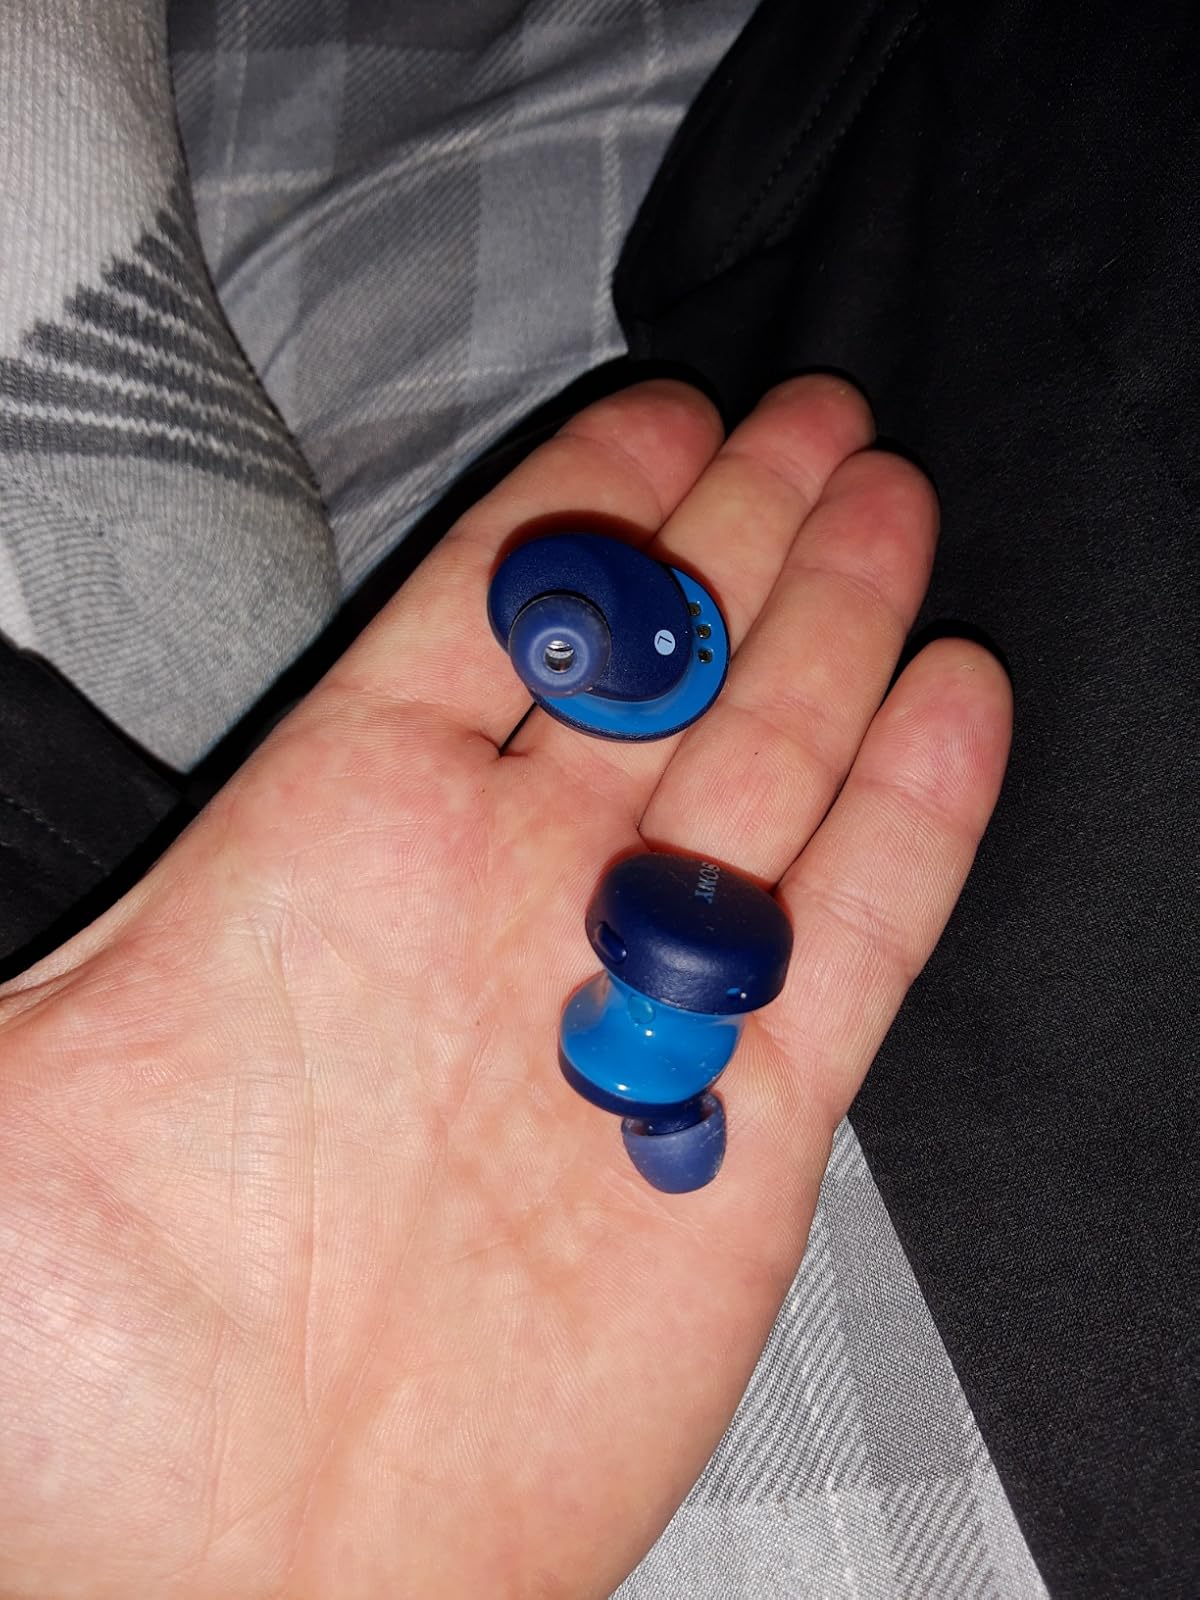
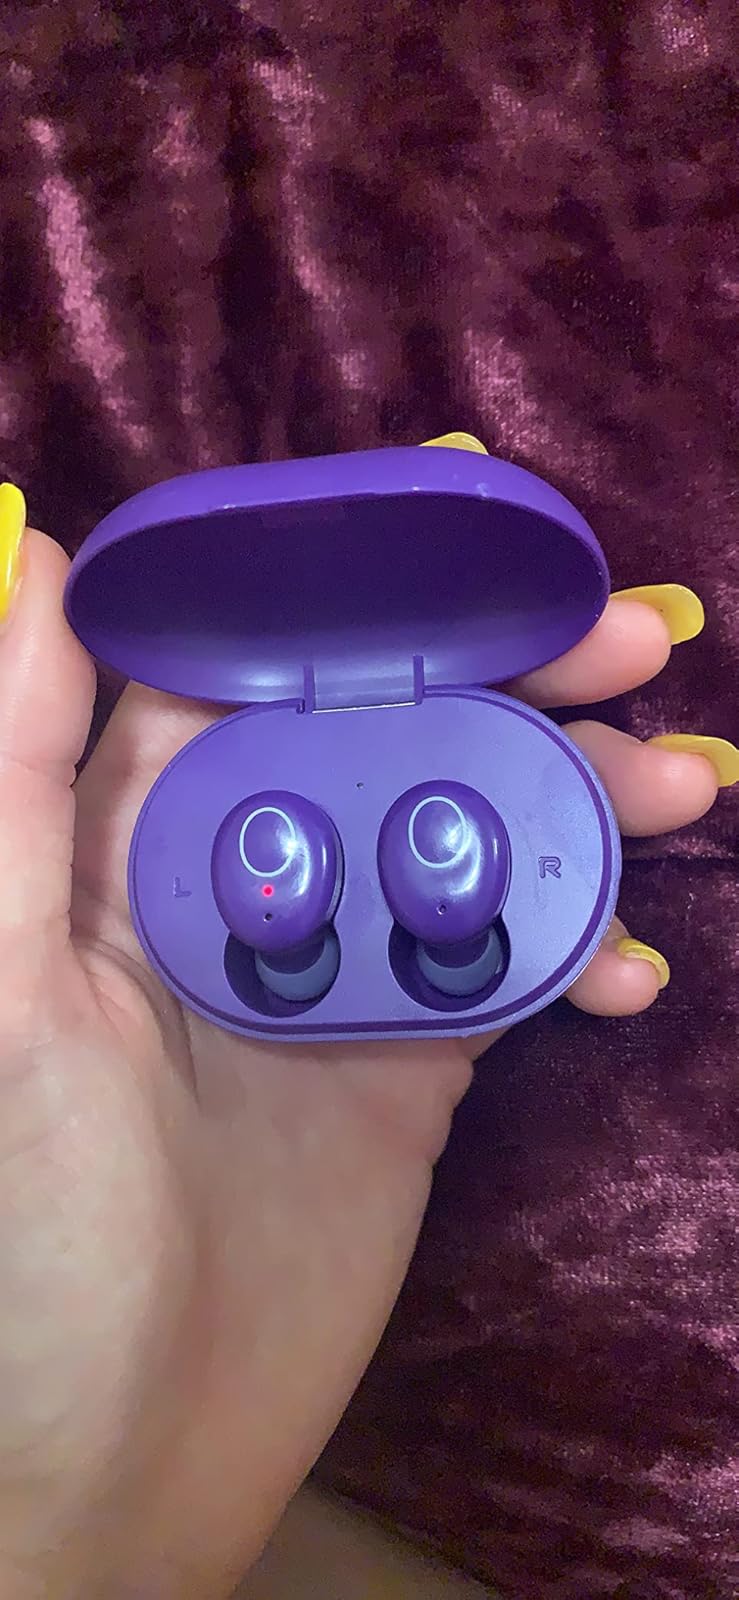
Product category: earbuds
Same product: no